Società Aerea Mediterranea

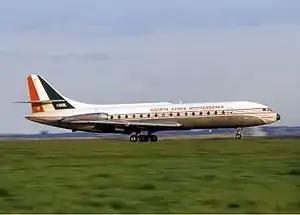
Sud Aviation Caravelle of SAM in 1974.

On 8March 1962, a Douglas DC-6B aircraft (registration I-DIMO) returning to Leonardo da Vinci-Fiumicino Airport from Khartoum International Airport in Sudan crashed into Monte Velino. All five crew members died in the accident, which may have been caused by interference from transmitting stations.